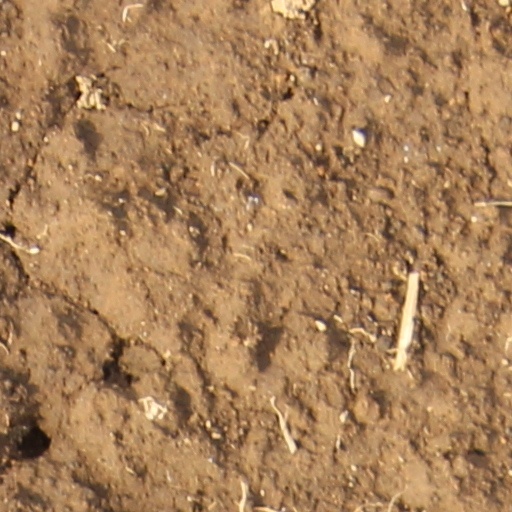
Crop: wheat